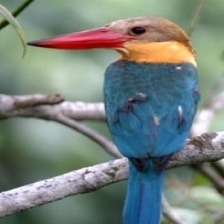
Species: STORK BILLED KINGFISHER
Scientific name: PELARGOPSIS CAPENSIS